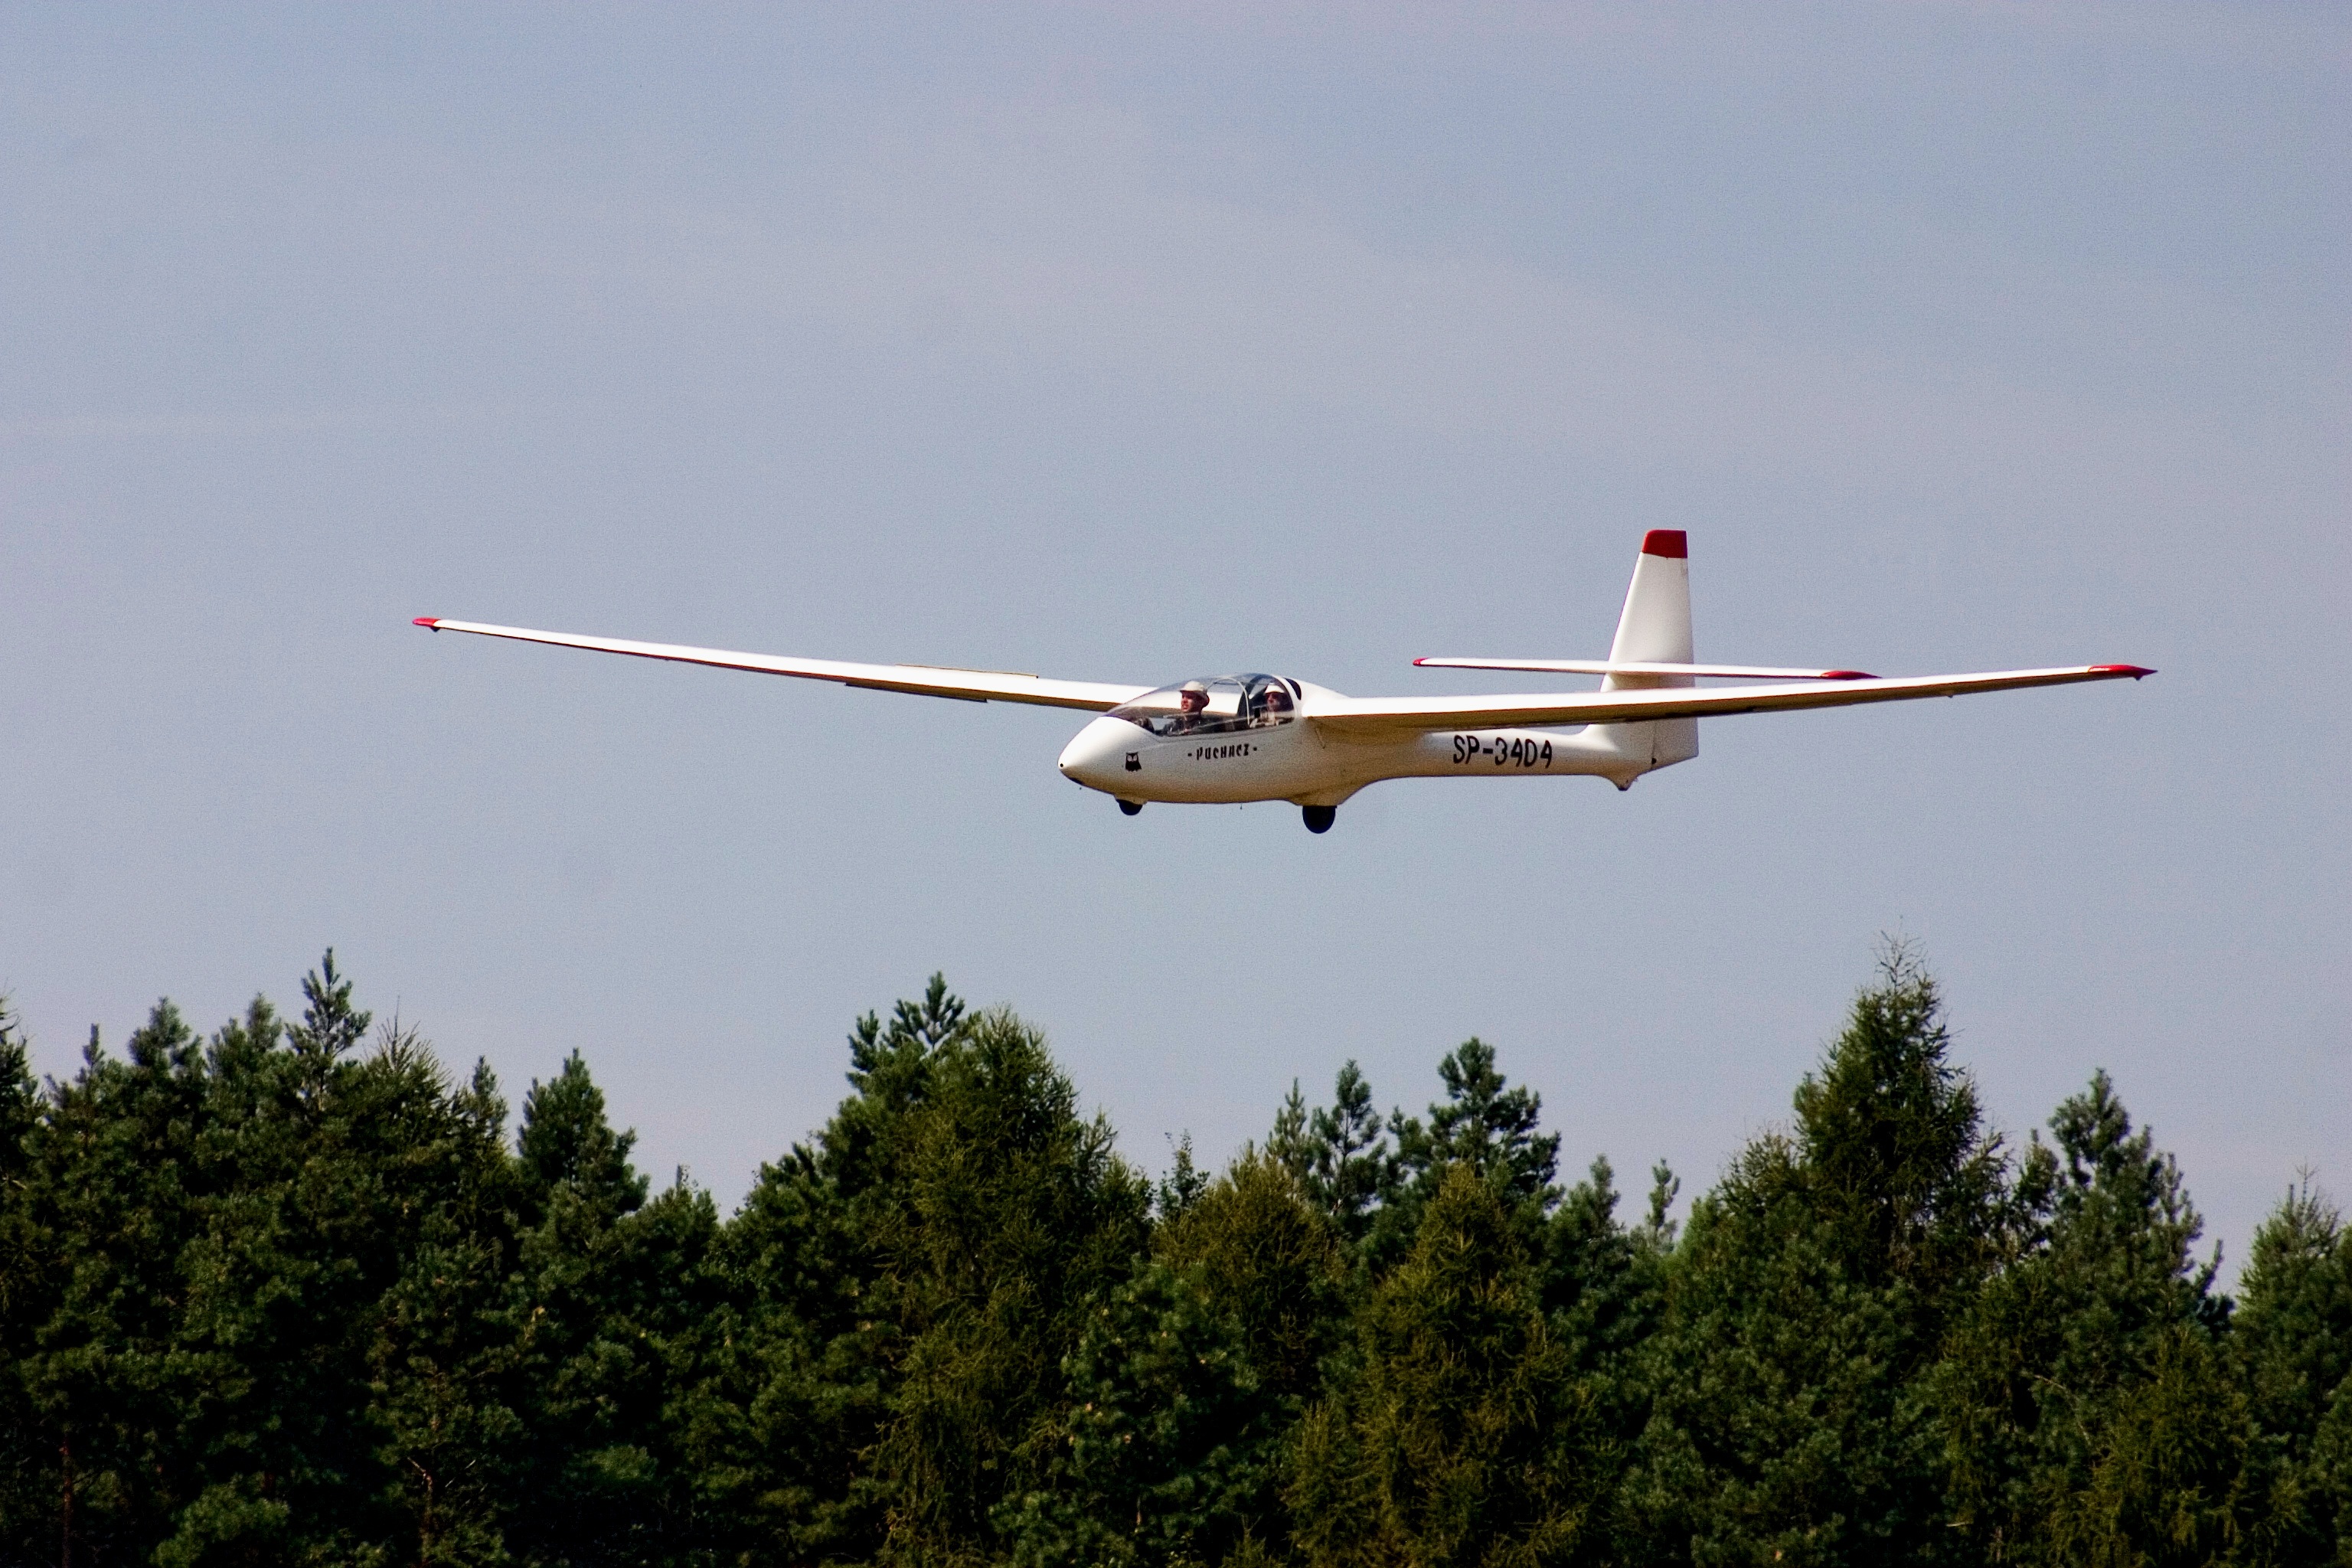
wing, adventure, fly, airplane, aircraft, vehicle, airline, aviation, flight, glider, gliding, airliner, sail, takeoff, air sports, light aircraft, monoplane, atmosphere of earth, aircraft engine, ultralight aviation